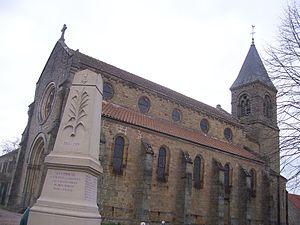
Eglise de Sain-Martin-de-Salencey
Saint-Martin-de-Salencey est une commune française située dans le département de Saône-et-Loire en région Bourgogne-Franche-Comté.